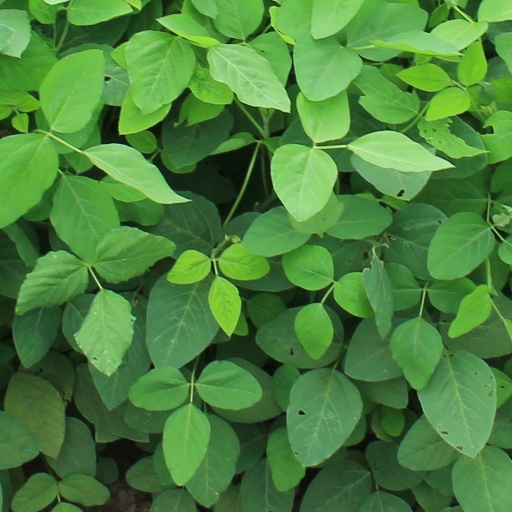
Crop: soybean